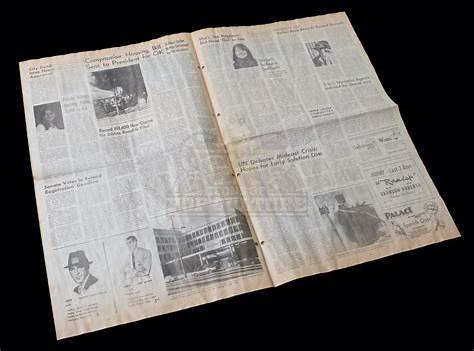
Waste category: paper